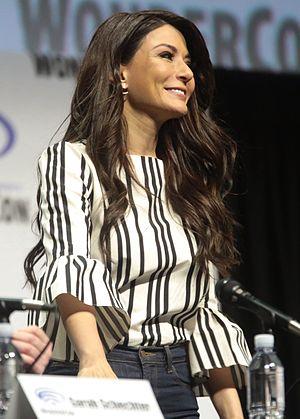
Teen Wolf est une série télévisée américaine en cent épisodes d'environ 42 minutes créée par Jeff Davis, adaptée à partir du long métrage du même nom, diffusée entre le 5 juin 2011 et le 24 septembre 2017 sur MTV, aux États-Unis et sur MuchMusic puis MTV au Canada.